Smells Like Nirvana

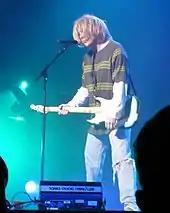
"Weird Al" Yankovic performing "Smells Like Nirvana" in concert, dressed like Kurt Cobain

During live performances, Yankovic dons clothing similar to what Cobain wore in the video for "Smells Like Teen Spirit". This includes a right-handed guitar strung upside down (a common solution for left-handed guitarists like Cobain), a shirt similar to Cobain's, and a blonde wig. The costuming for the performance is critical; Schwartz explained that "if anything's missing, Al won't do it". The rest of Al's band also participates. Steve Jay, who plays bass, uses two bass straps to emulate and exaggerate "Novoselic's low-hanging bass". He explained that he positions his instrument "to where I can just barely touch the strings". The members of the band also mock-mosh. Jim West, the band's guitarist, noted that moshing is usually tame, but that there "were a few collisions where people got hurt, but not the audience, just the band." A couple of local female dancers also accompany Al and his band performing cheerleading routines. Sometimes during the third verse, after Yankovic sings "And I forgot the next verse," he drops out for the next few lines, pretending to actually forget the lyrics.